Iodine–starch test

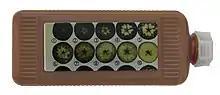
A bottle of iodine solution used on apples to determine the correct harvest time. The chart shows the level of residual starch.

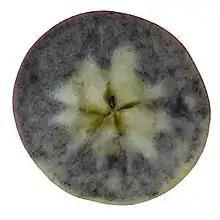
The cut surface of an apple stained with iodine, indicating a starch level of 4–5.

The iodine–starch test is a chemical reaction that is used to test for the presence of starch or for iodine. The combination of starch and iodine is intensely blue-black.